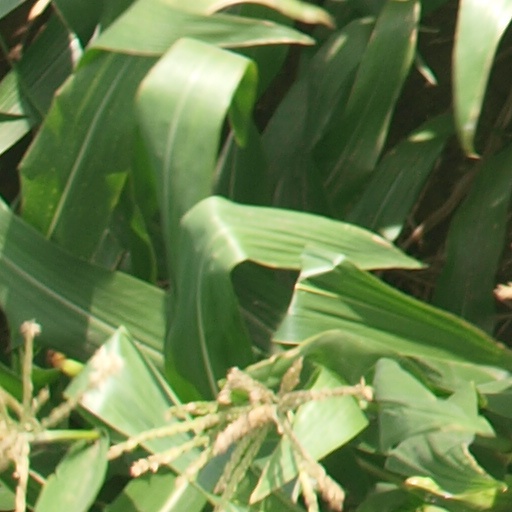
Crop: maize; corn